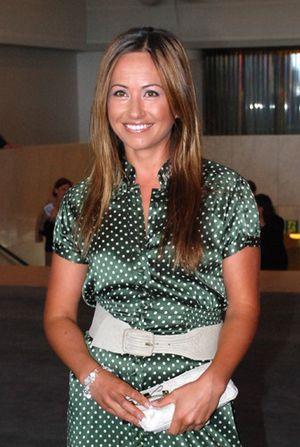
Jaana Pelkonen, née le 27 janvier 1977 à Lahti, est animatrice et présentatrice de télévision et une femme politique finlandaise, membre du Parlement finlandais.